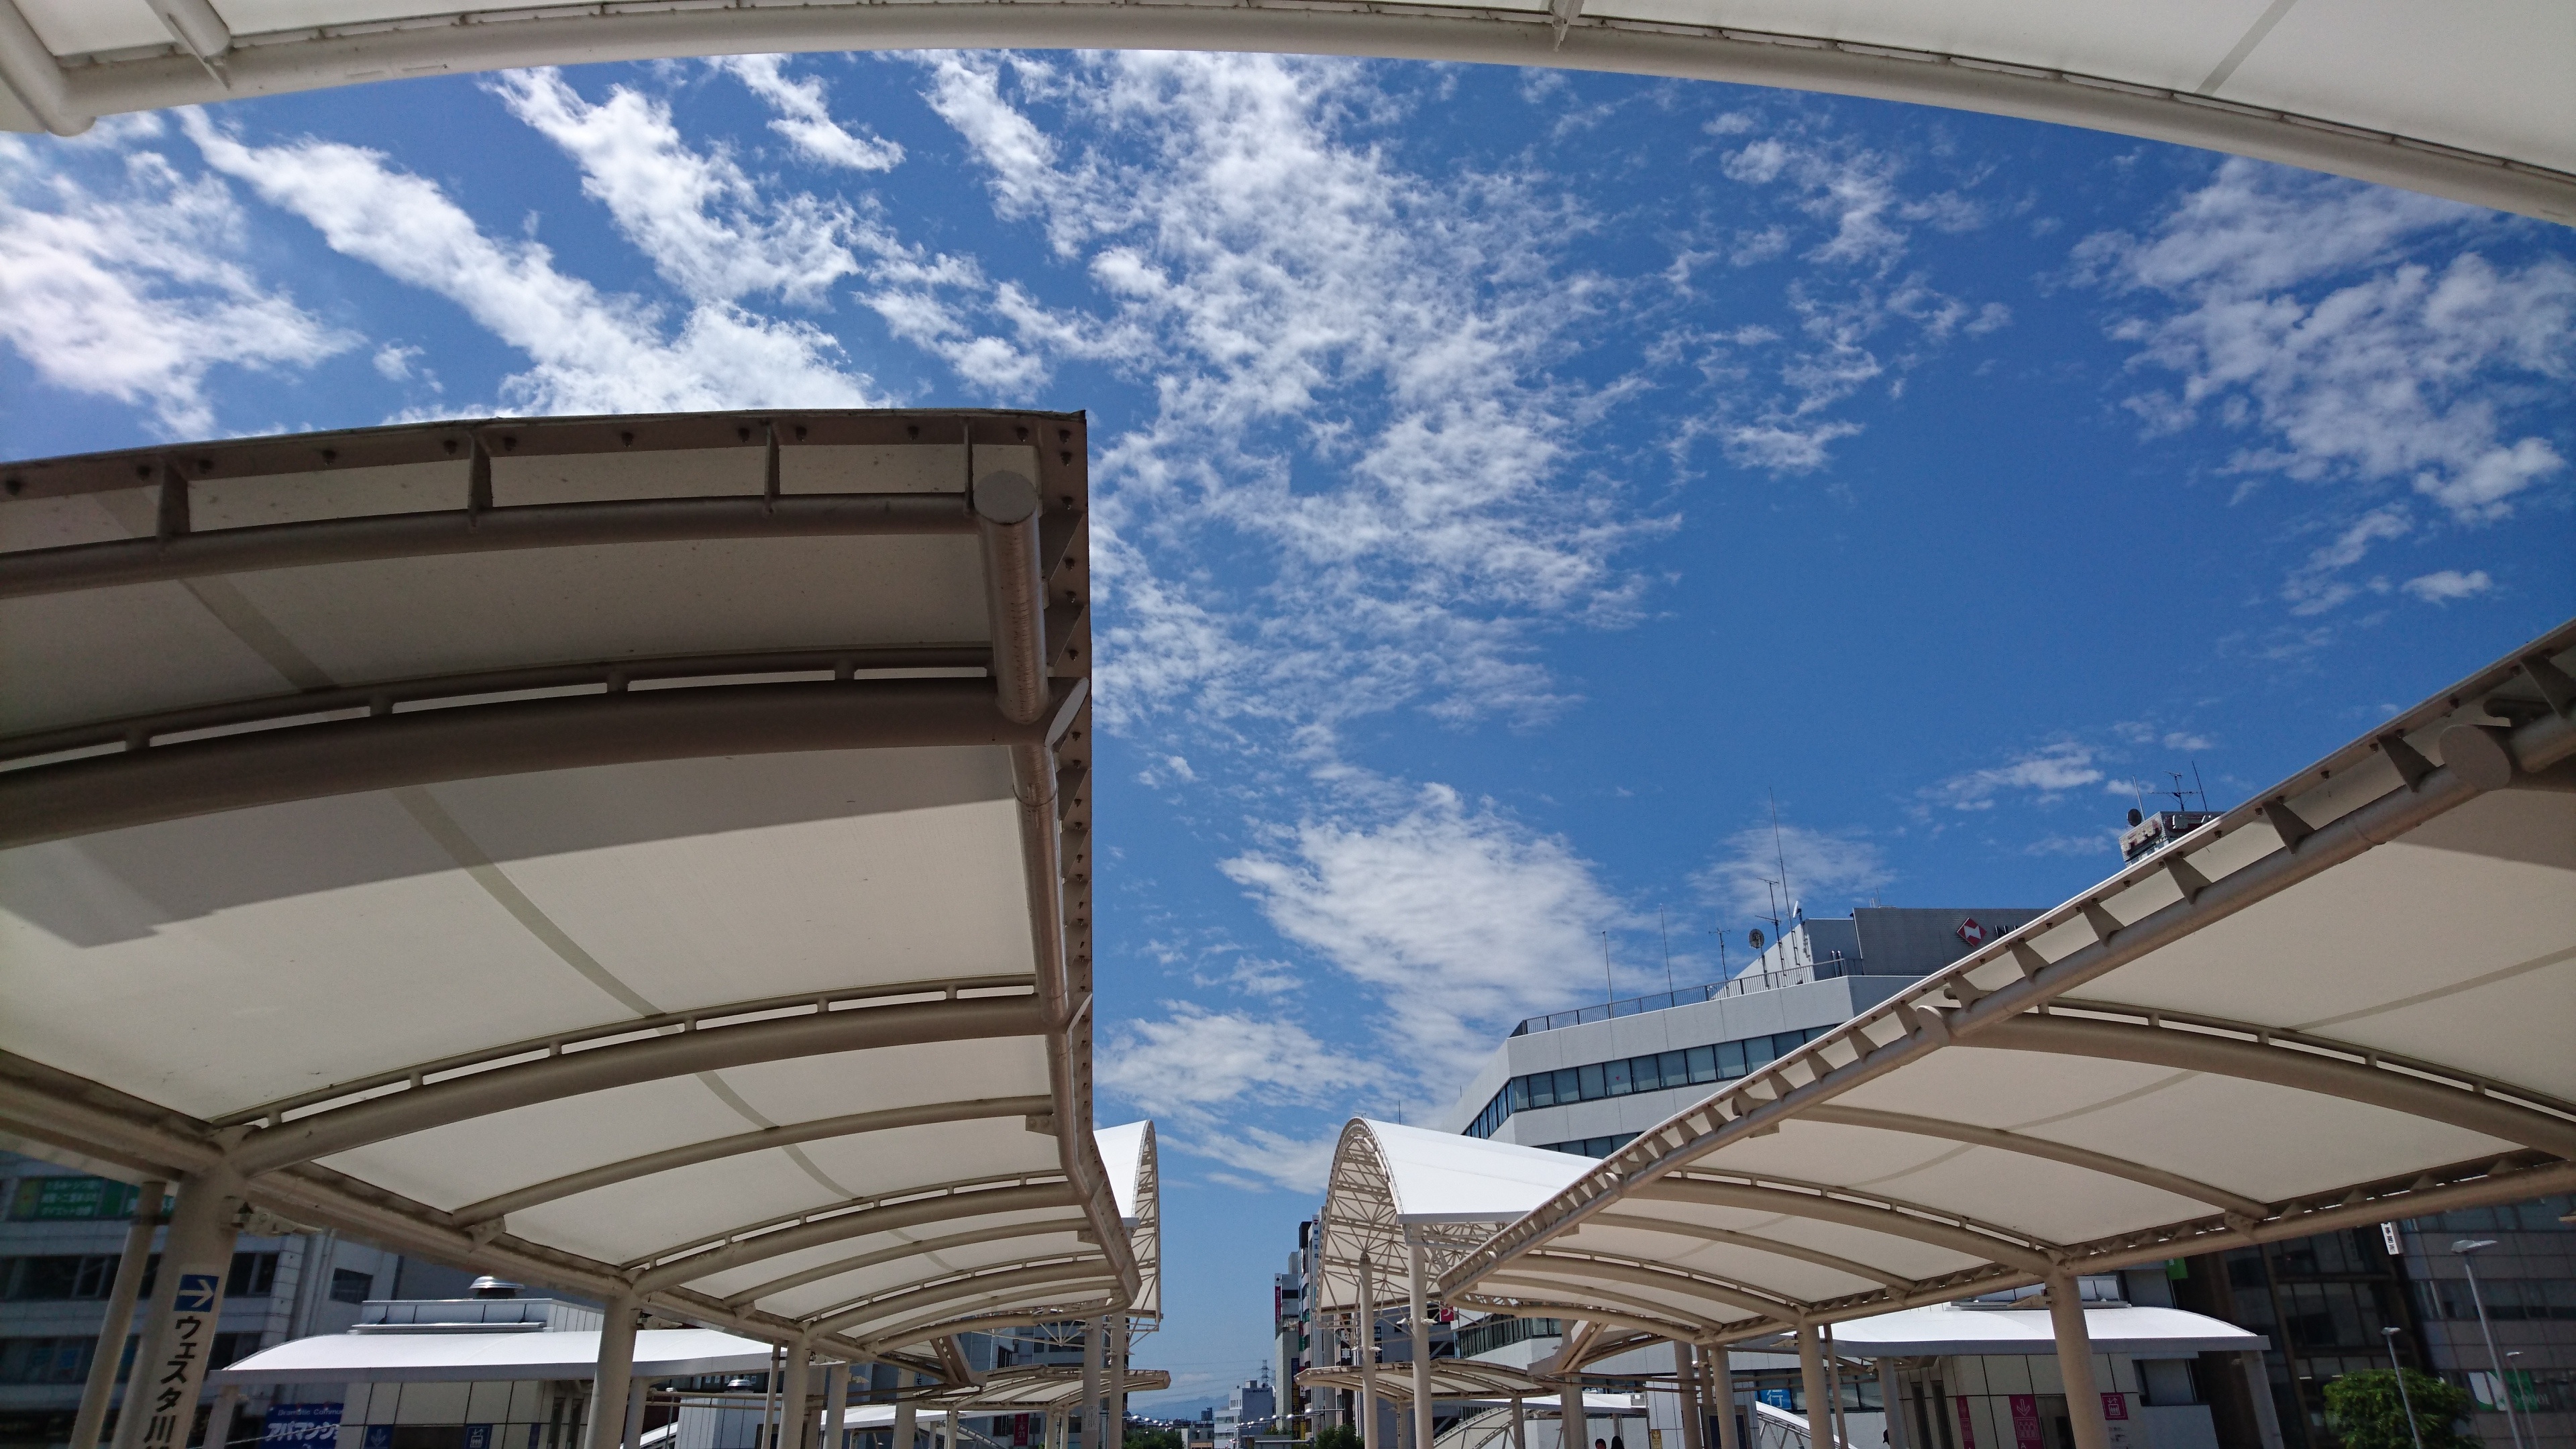
architecture, structure, overpass, transport, arch, vehicle, facade, stadium, public transport, arena, dome, sport venue